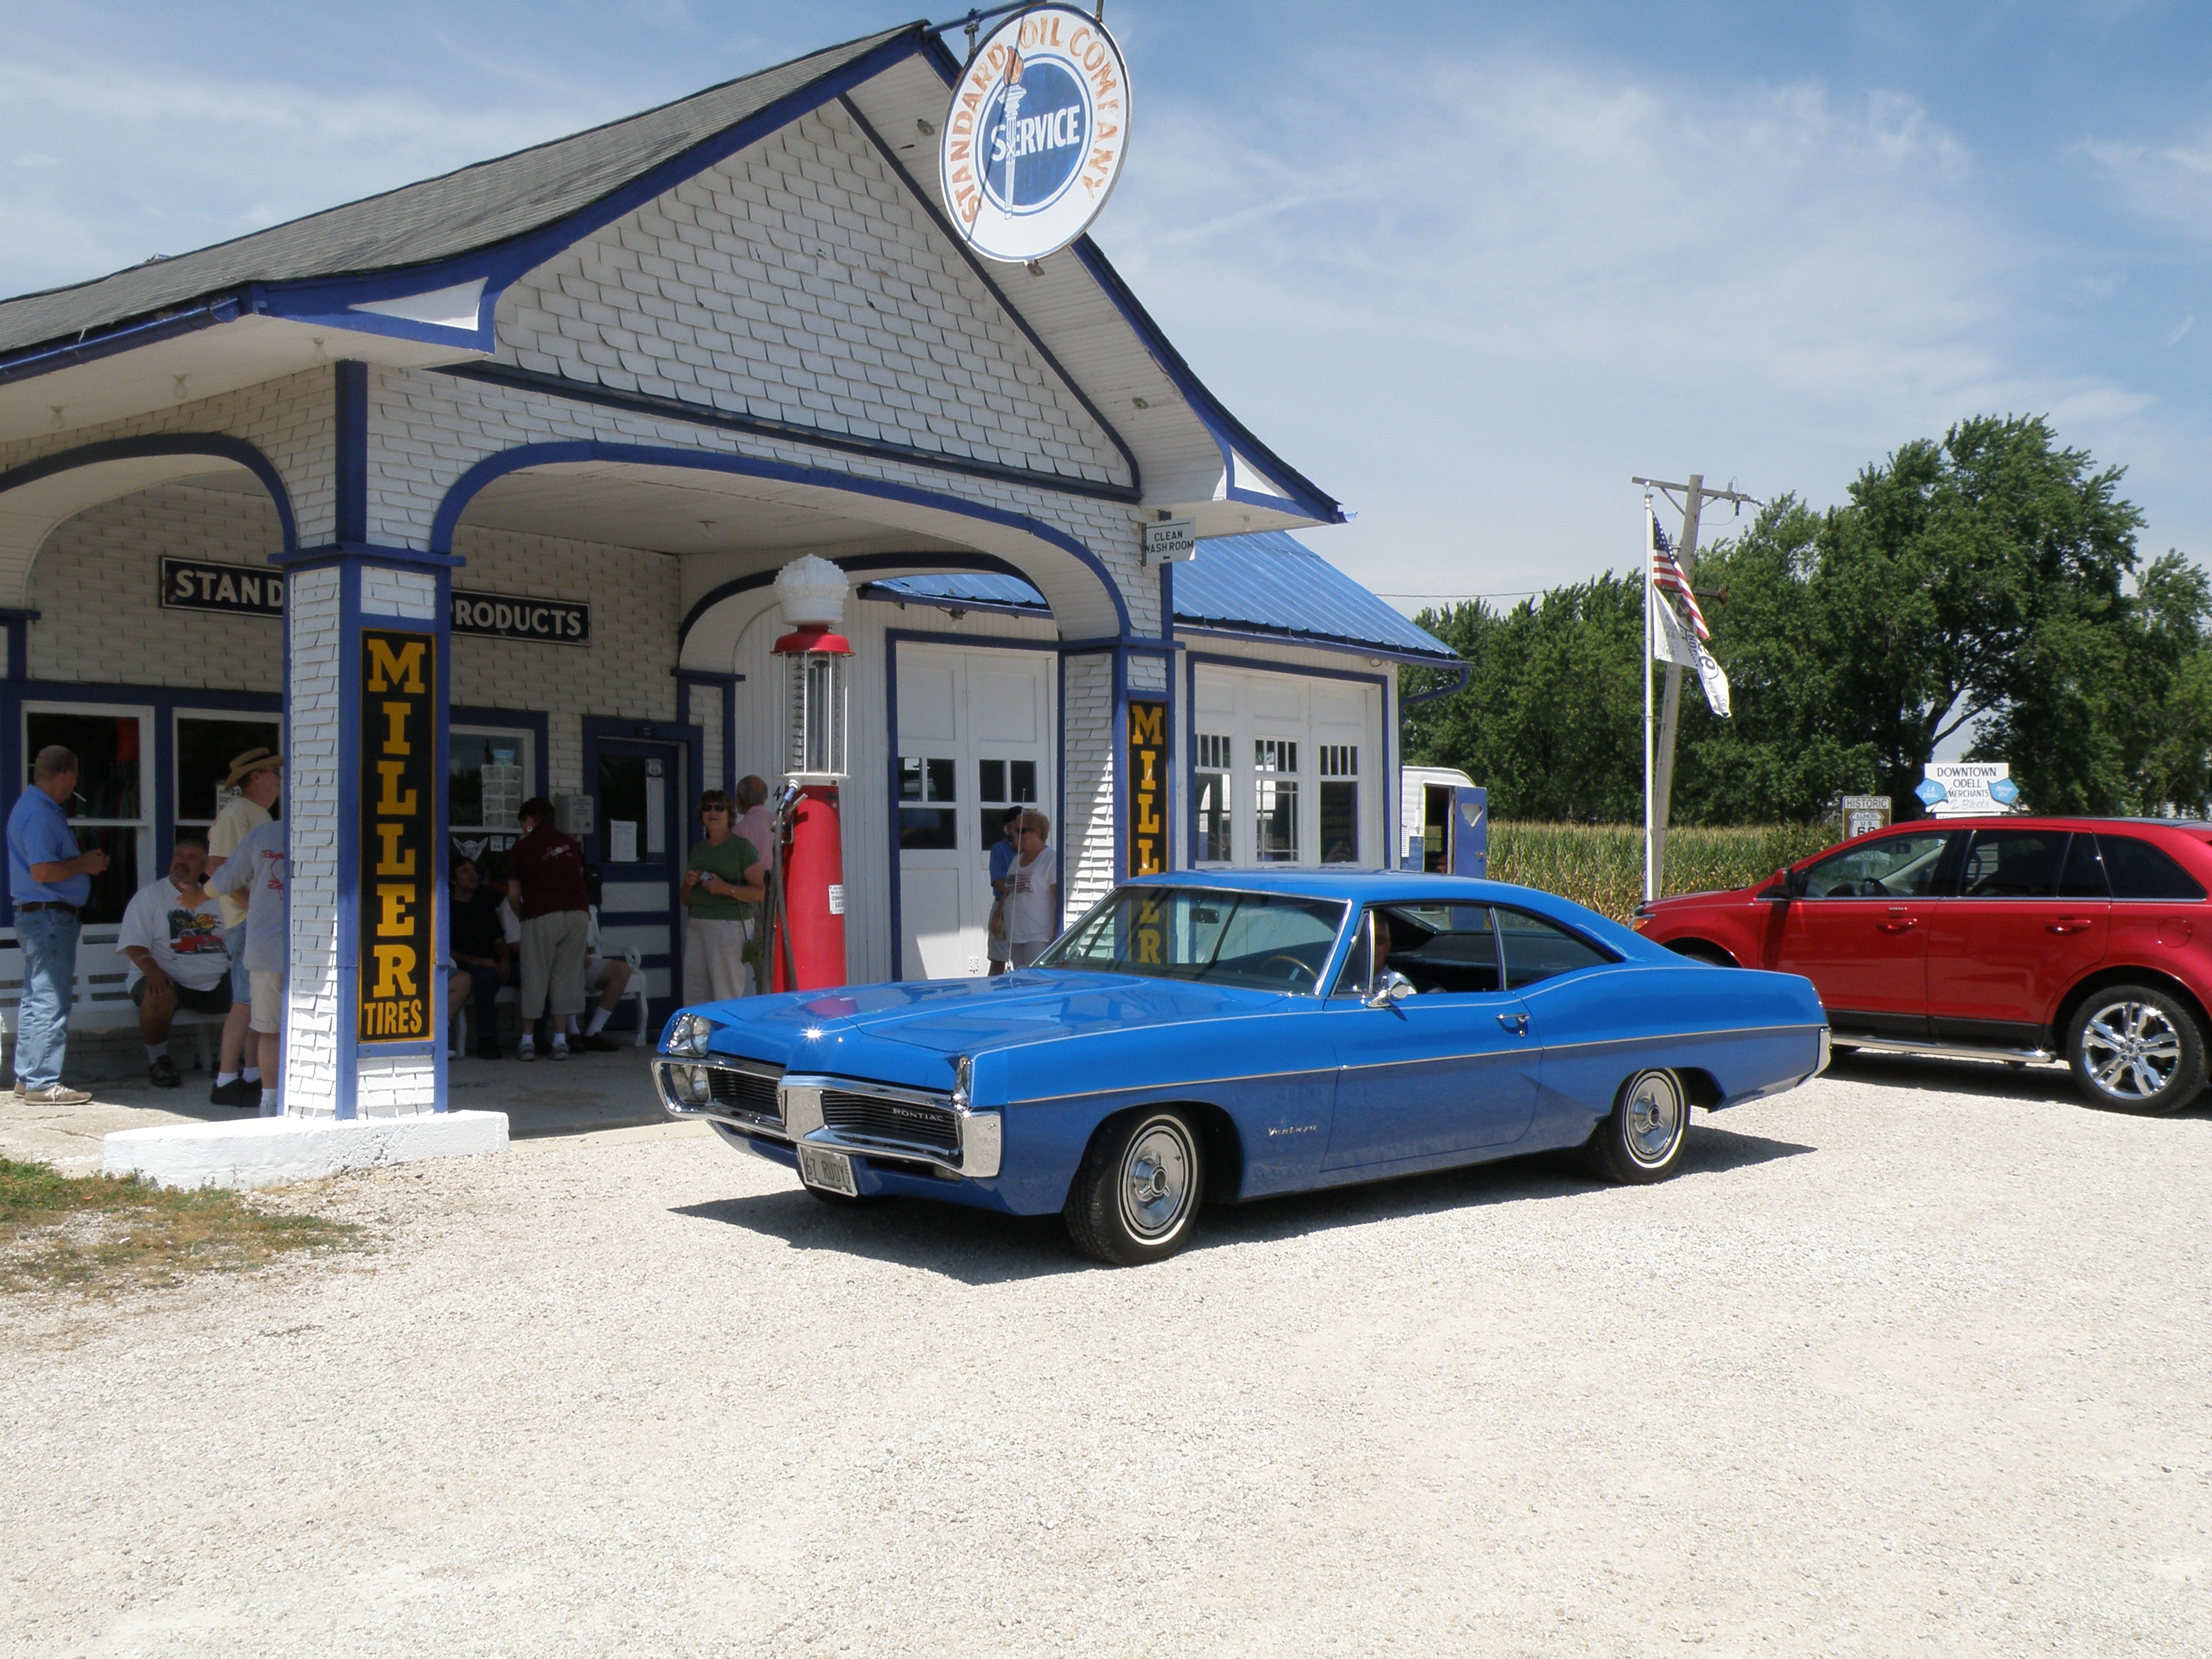
car, vehicle, chicago, sports car, convertible, route 66, land vehicle, automobile make